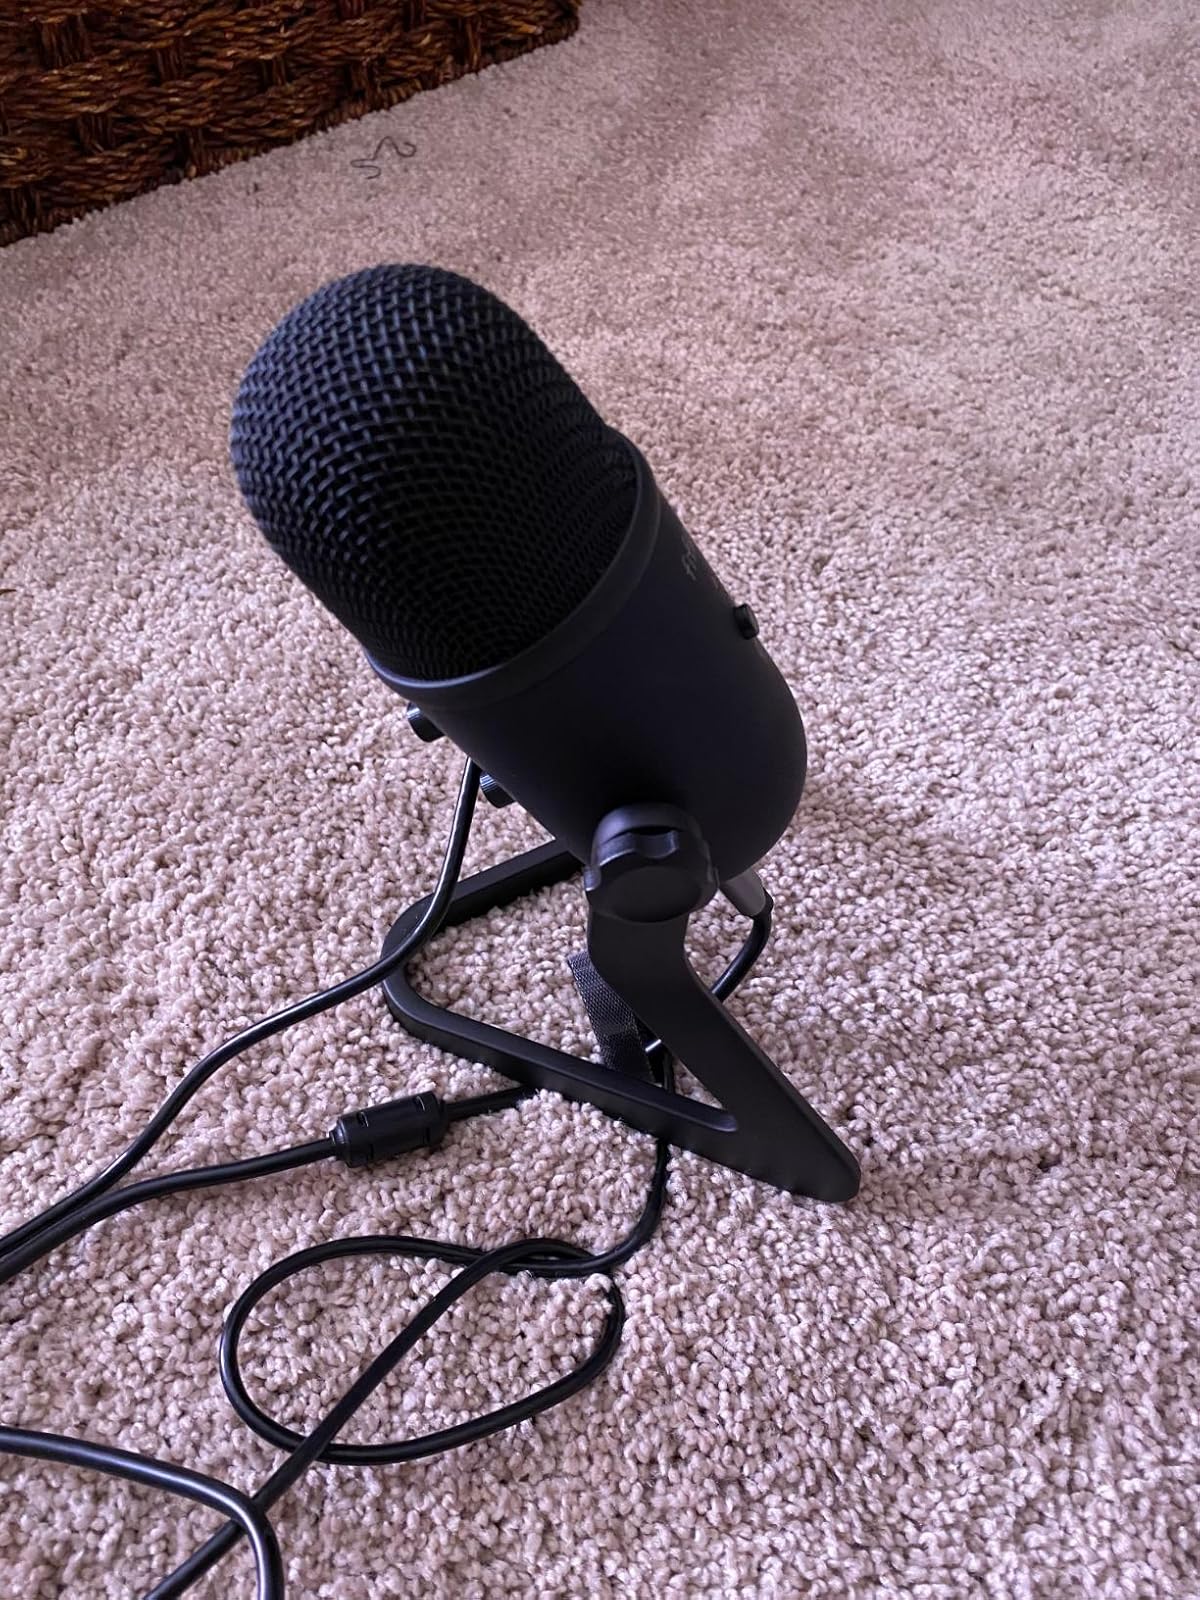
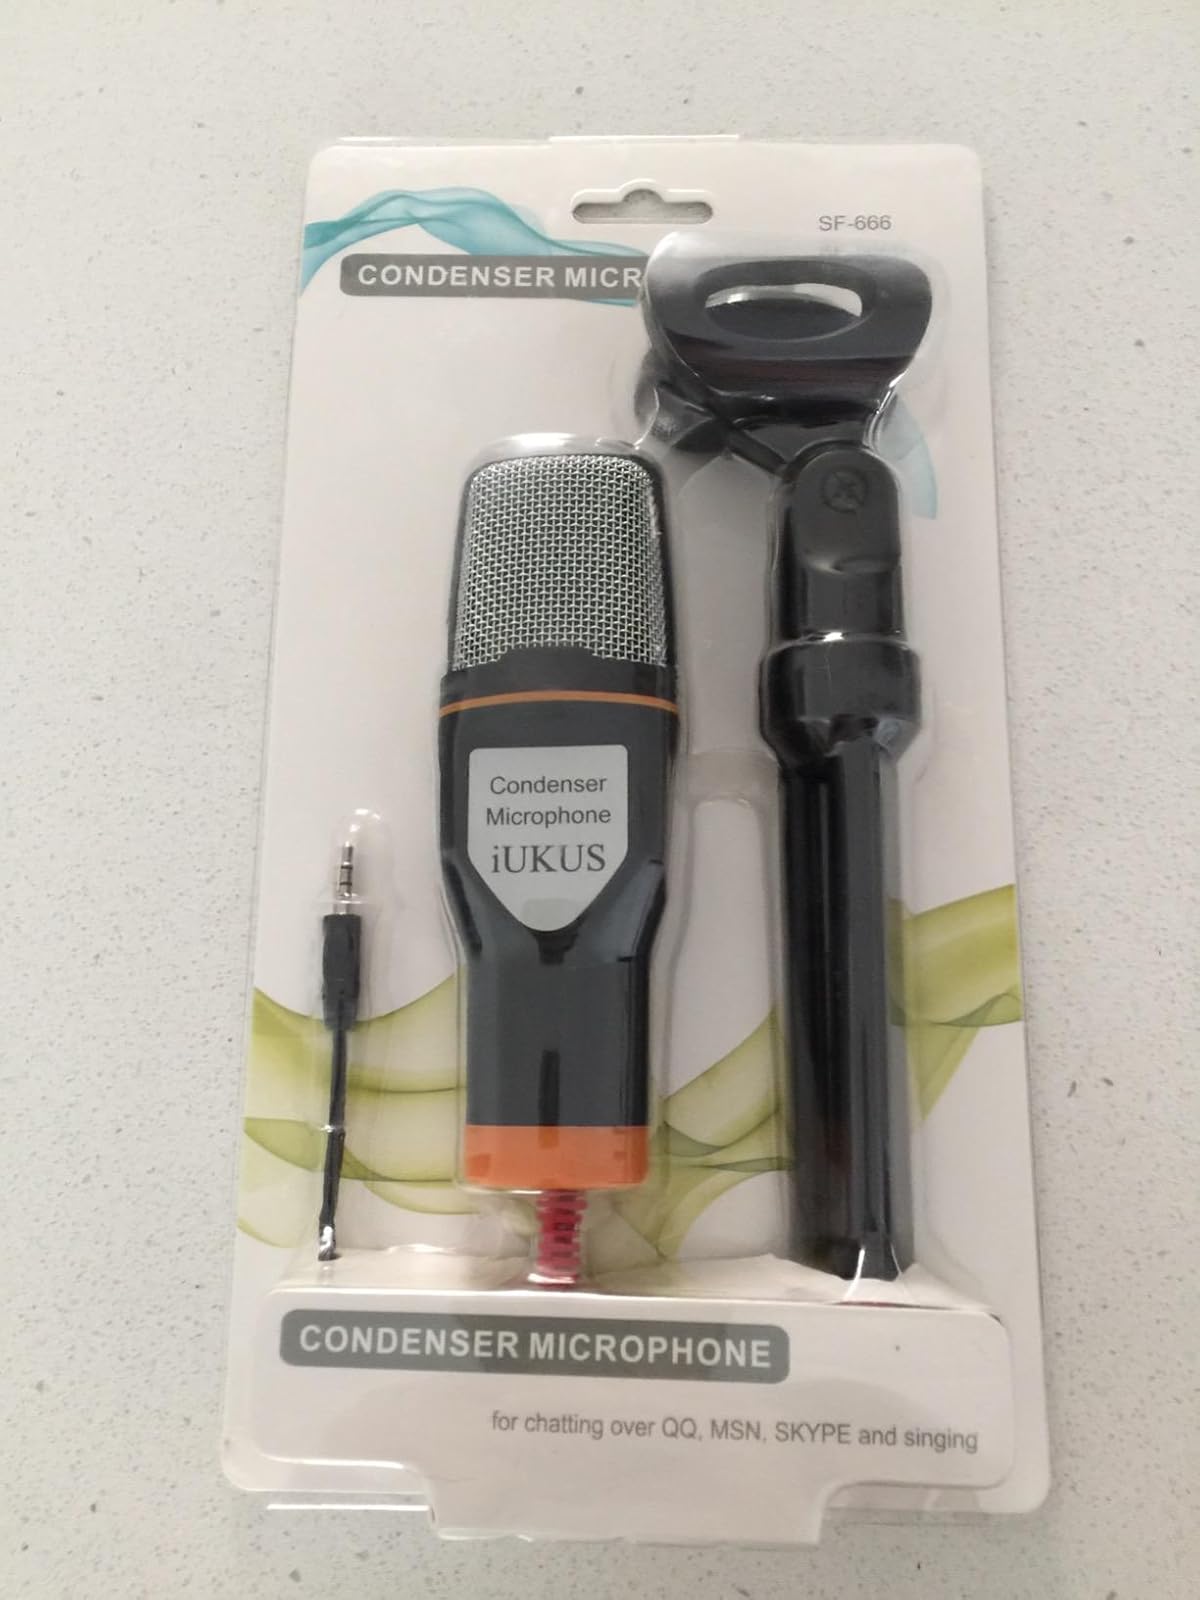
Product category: microphone
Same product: no